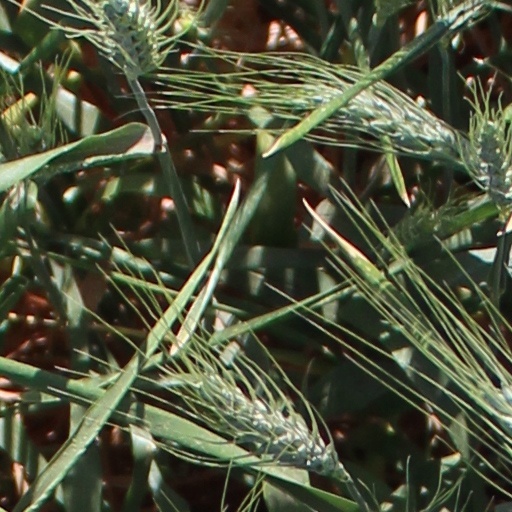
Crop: wheat